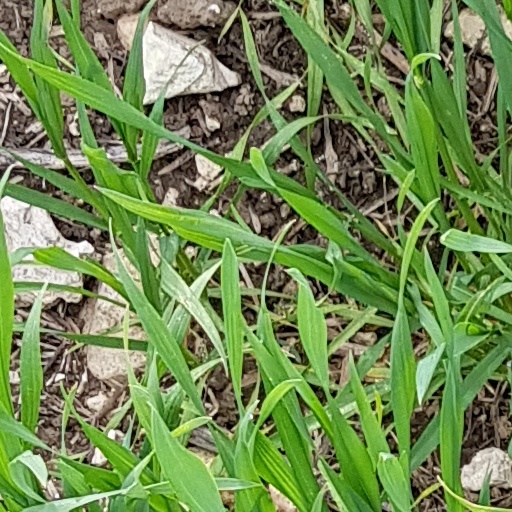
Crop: wheat